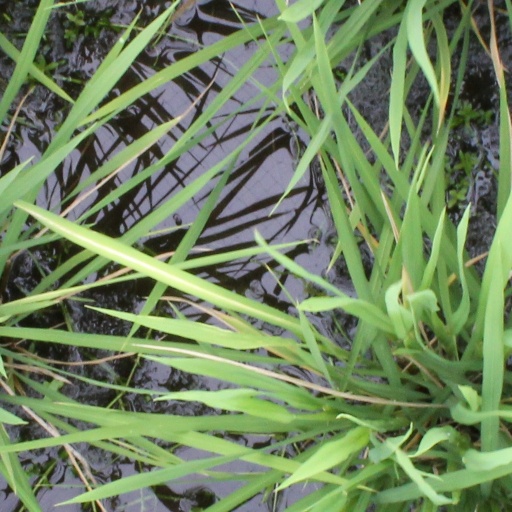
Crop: rice